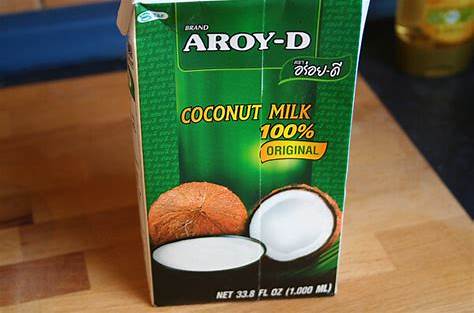
Waste category: cardboard